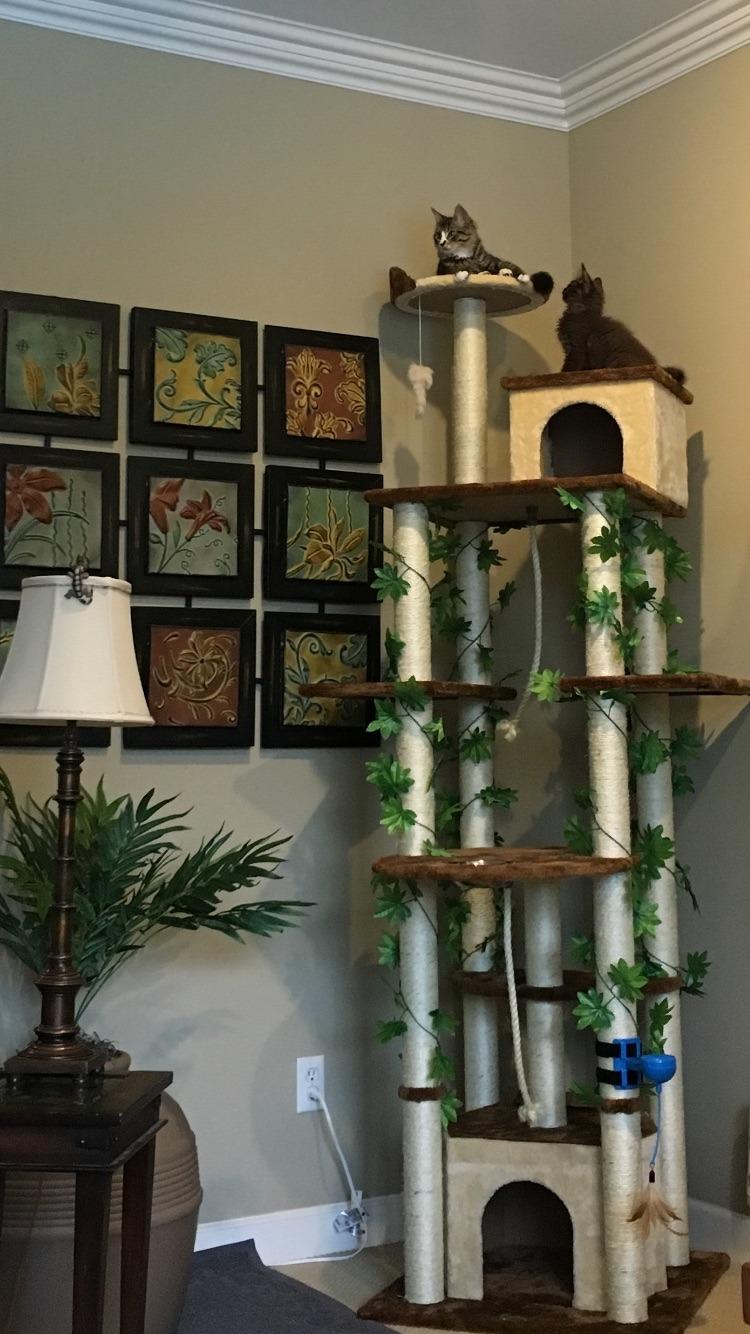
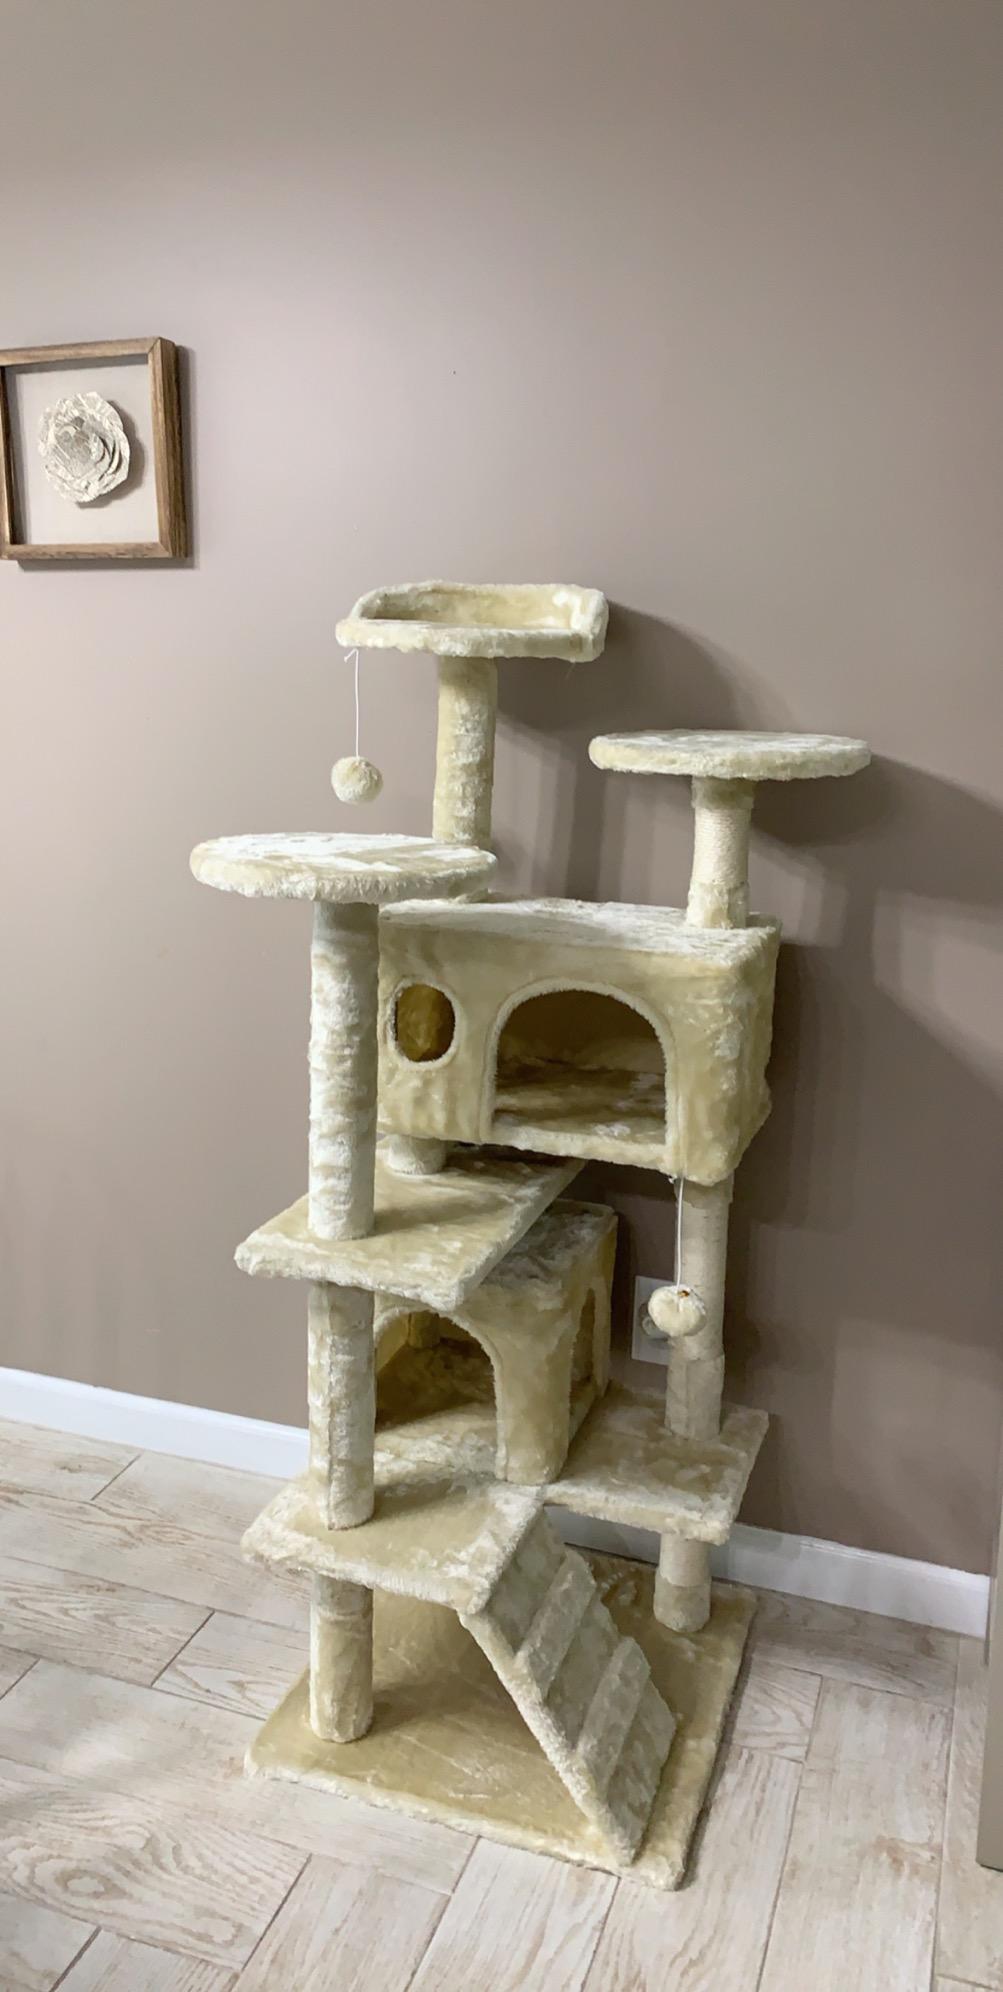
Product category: items_cat tree
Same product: no